Kris Law

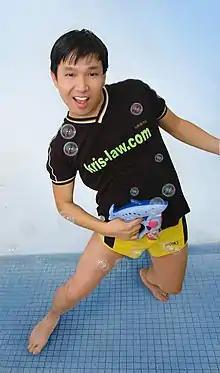
World's First Viral Video Celebrity

In 2004, Law competed in the competitive reality TV show Malaysian Idol. He performed in Yellow Shorts when other contestants wore normal clothes got him onto the front page news of major newspapers. A University Malaya researcher dubbed his Yellow Shorts performance in a research paper as a form of contemporary dance which captures the zeitgeist of the time and bold social provocateur that defied the discriminatory governmental policies. The "sexy yellow shorts" reference entered into pop culture lexicon when it was widely quoted in the Malaysian politics, education and entertainment circles. In 2005, Law competed again in Malaysian Idol season 2. More offers to star in other reality TV shows followed due to highest TV viewers ratings success of his yellow shorts performance.